List of Baptist churches on the National Register of Historic Places in Alabama

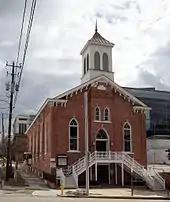
Dexter Avenue Baptist Church, pastored by Martin Luther King Jr. and used as a base of operations during the Civil Rights Movement.

This is a list of Baptist churches in the U.S. state of Alabama that are notable because they are National Historic Landmarks (NHL), listed on the National Register of Historic Places (NRHP), listed on the Alabama Register of Landmarks and Heritage (ARLH), or are otherwise significant for their history, association with significant events or people, or their architecture and design.